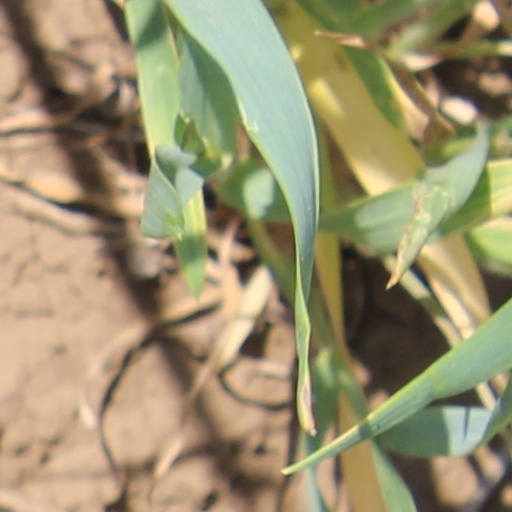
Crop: wheat